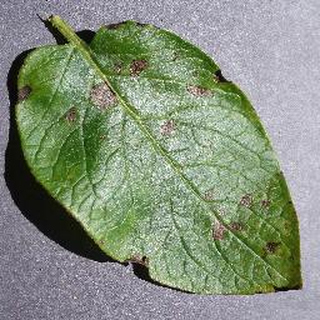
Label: potato_early_blight